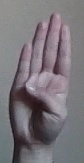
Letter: kaaf